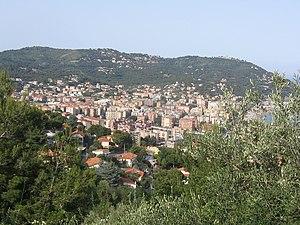
Andora est une commune de la province de Savone dans la Ligurie en Italie.